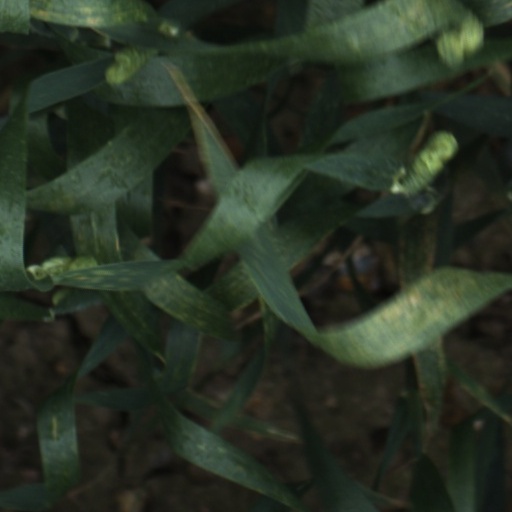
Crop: wheat